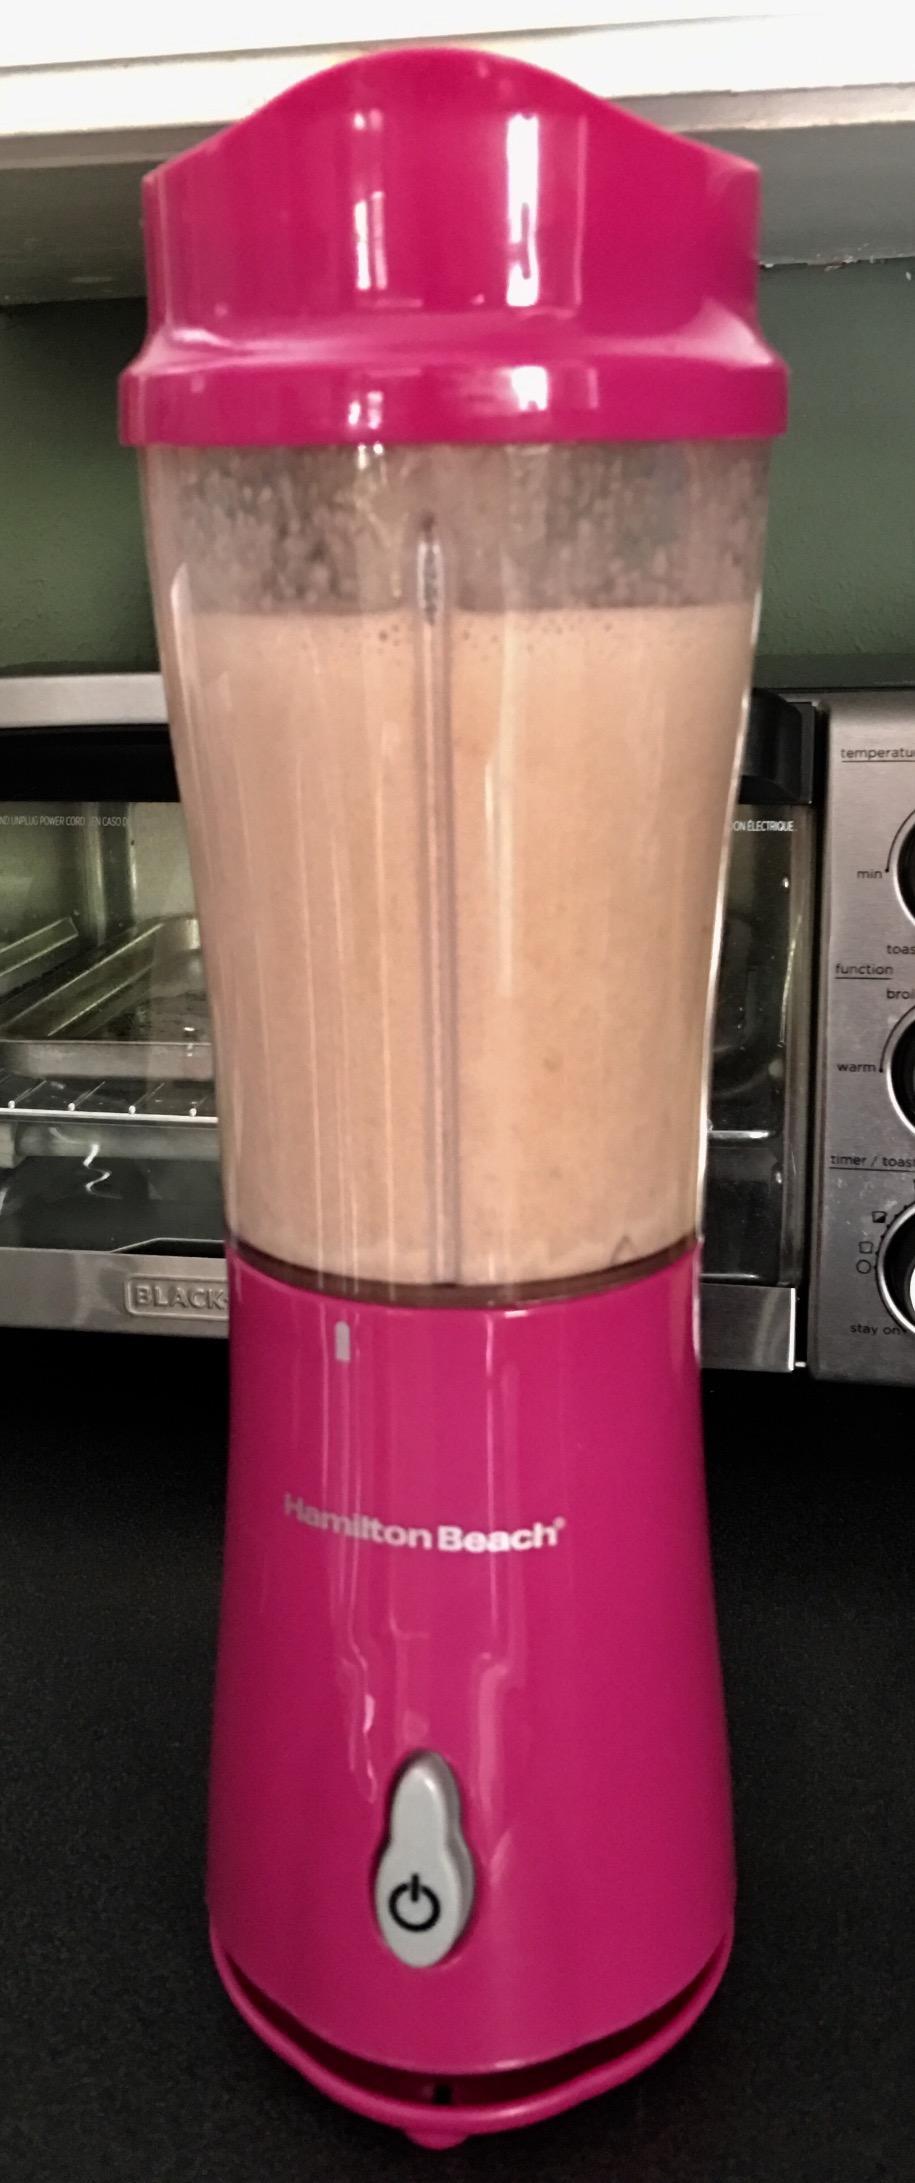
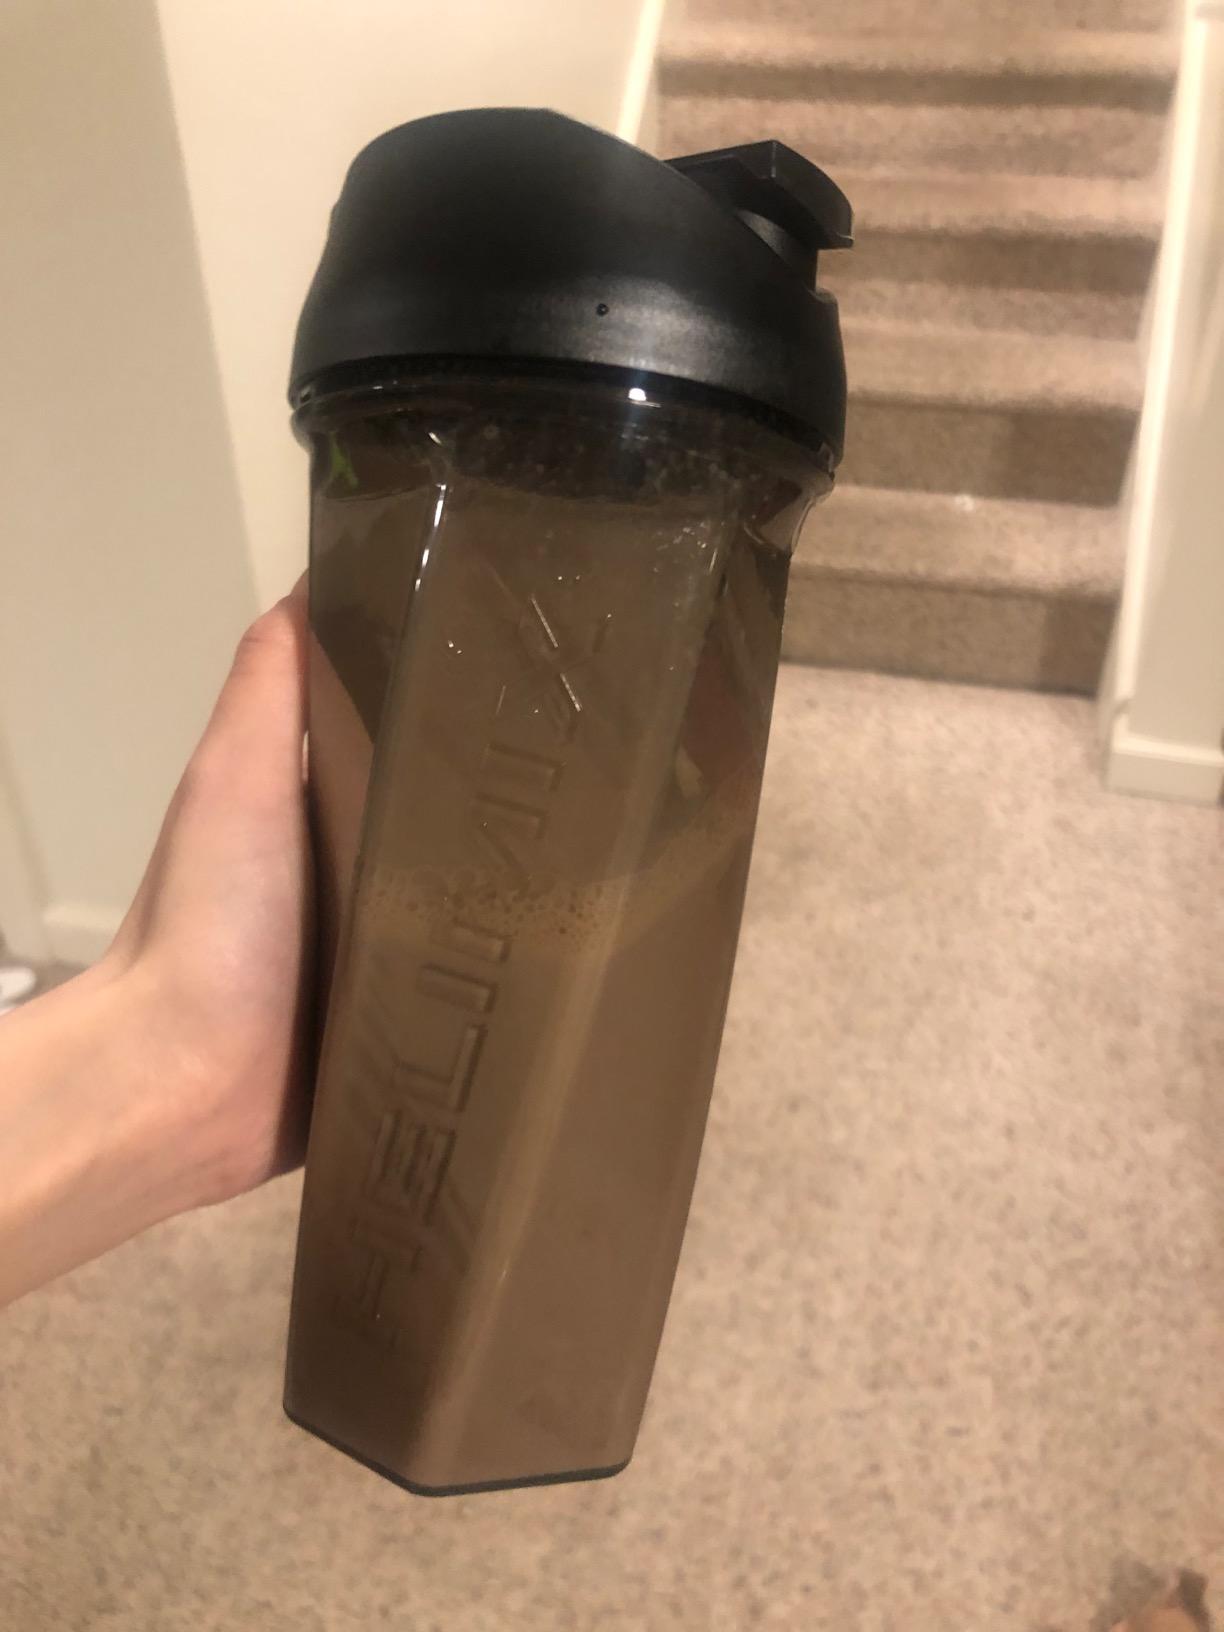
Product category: items_blender
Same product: no